The Seven-Beer Snitch

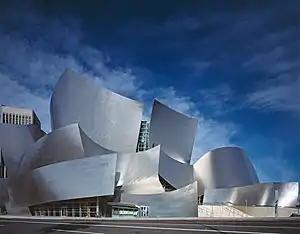
Walt Disney Concert Hall, designed by Gehry, is thought by many to have been inspired by a piece of crumpled paper.

Frank Gehry guest starred in the episode of himself, becoming the first architect to appear on "The Simpsons". According to Matt Chaban of "The New York Observer", "Because of his successful style, Frank Gehry sometimes comes under criticism for being a hack whose buildings all look the same—even if in their 50th iteration, those waving bands of metal still look amazing, fresh and different. This sensibility was, like so many other things, immortalized on "The Simpsons"." The episode makes fun of Gehry's architectural style in a throwaway gag, which sees Gehry becoming inspired for the design of the concert hall after crumpling up Marge's letter and hurling it to the ground. The crumpled letter becomes the model for the building. As a result of the scene, according to Gehry, many people believe this is how he actually received the inspiration for his real-life buildings, particularly the Walt Disney Concert Hall, though this is not the case. He told the public affairs show "Fareed Zakaria GPS" on CNN in September 2011 the gag was just "a fun – fun thing. But it has – it has haunted me. People do – who've seen "The Simpsons" believe it." He also commented that "Clients come to me and say crumple a piece of paper, we'll give you $100 and then we'll build it."